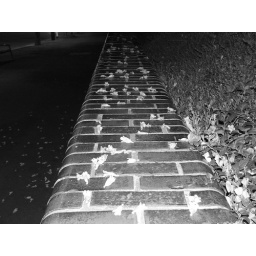
Jacaranda flowers atop the wall along government house on king william road. (taken in b&amp;amp;w)